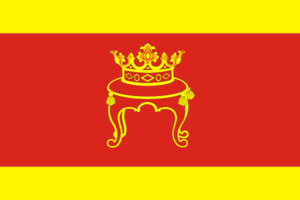
Tver
Tver er en by i det vestlige Rusland, som er det administrative center for Tver oblast. Byen har 419.363 indbyggere. Tver ligger hvor Volgafloden og Tvertsafloden løber sammen. Byen var kendt som Kalinin fra 1931 til 1990 efter Sovjetunionens formelle statsoverhoved Mikhail Kalinin.